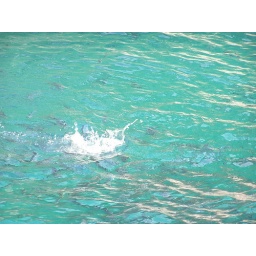
the water in the calnques was so clear that we could see fish feeding.